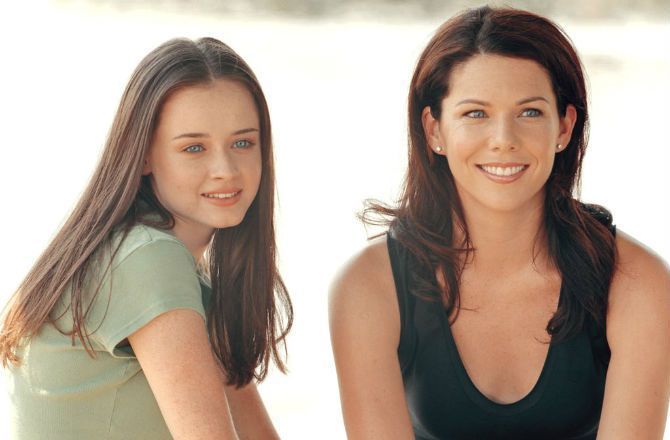
Gender: women